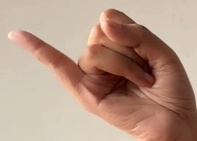
ASL sign: J